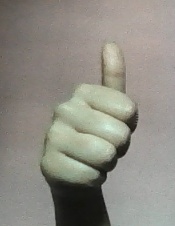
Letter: aleff